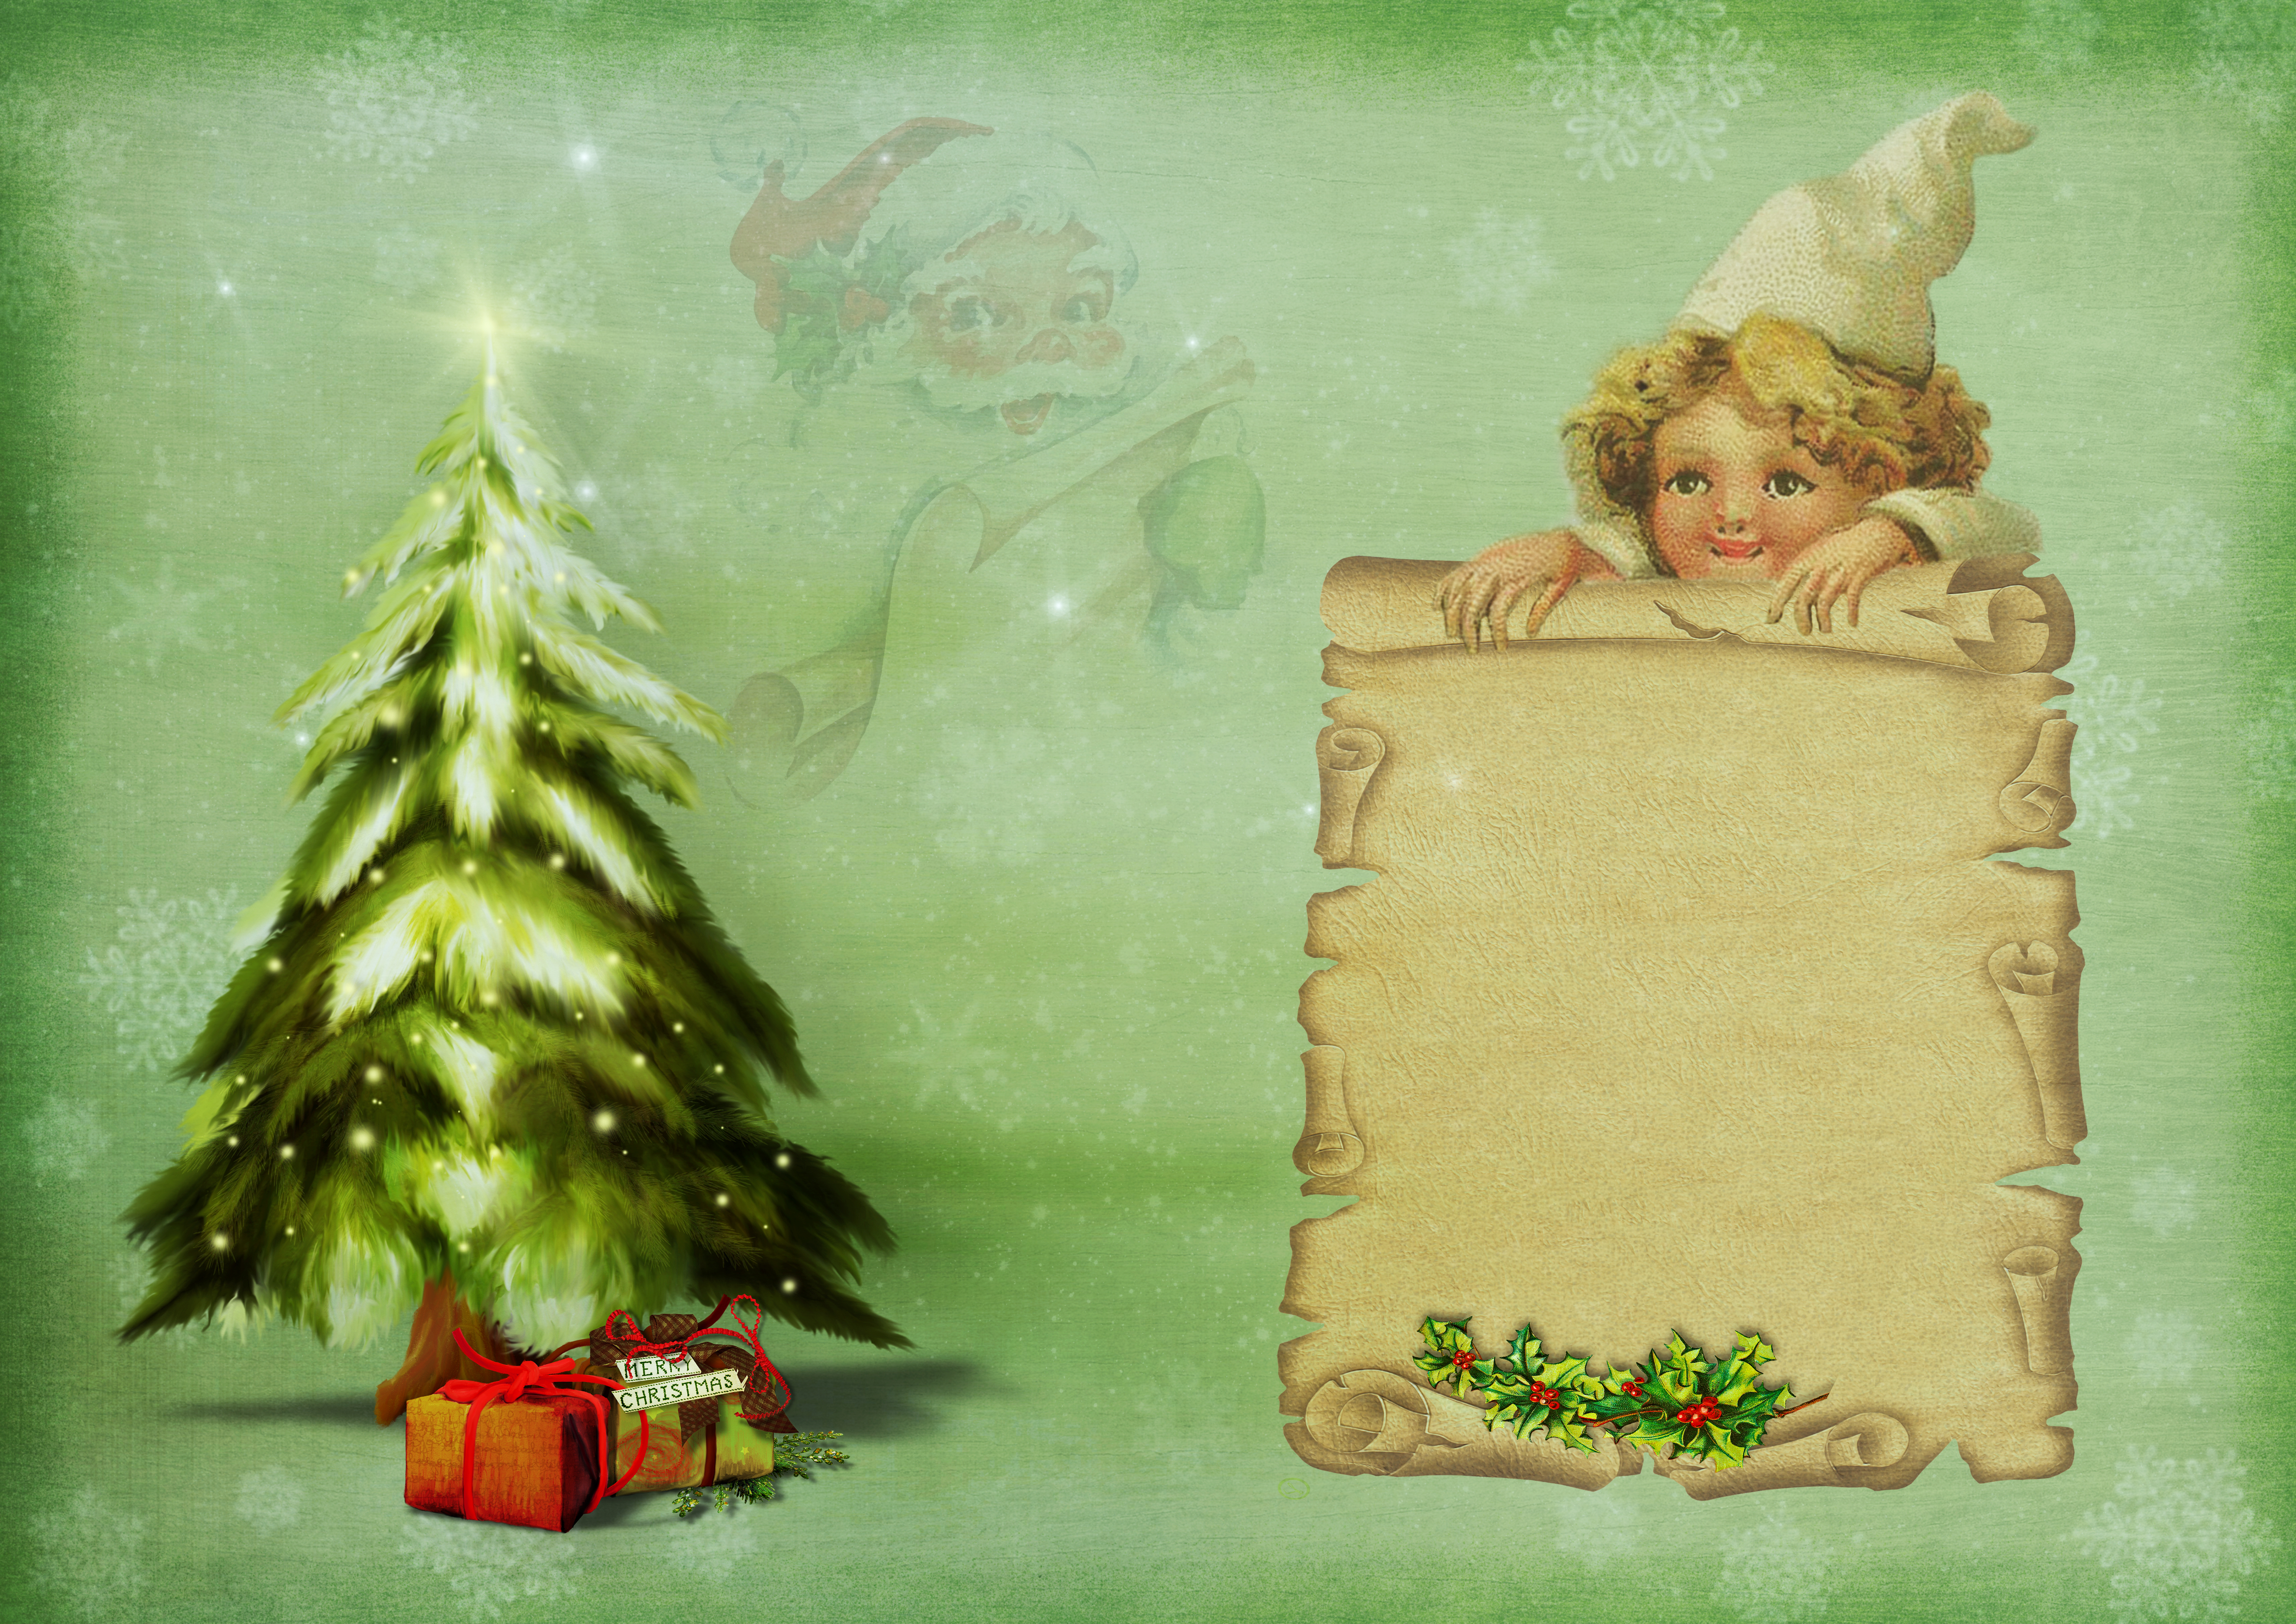
christmas motive, santa claus, christmas tree, gifts, child, written scroll, wish list, cute, christmas, xmas card, shine, shabby, chic, scrapbook, wallpaper, winter, old, vintage, greeting card, green, tree, fir, christmas ornament, christmas decoration, art, grass, spruce, fictional character, illustration, holiday